Saunders School

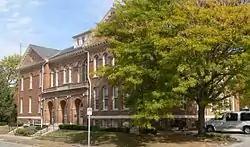
Saunders School, now Saunders Apartments, seen from the southwest

Saunders School, located at 415 North 41st Avenue in the Midtown area of Omaha, Nebraska, United States, was declared a landmark by the City of Omaha in 1985, and listed on the National Register of Historic Places in 1986.